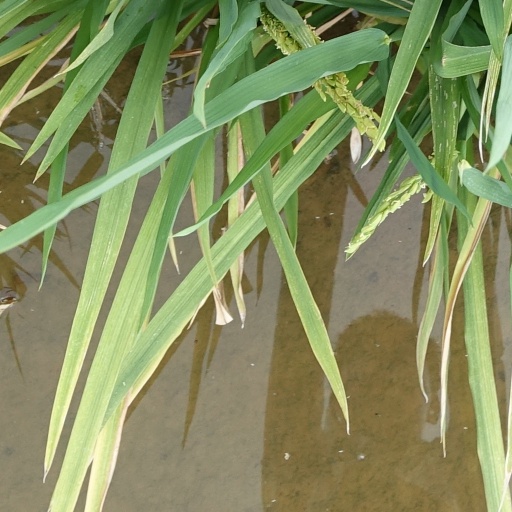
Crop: rice